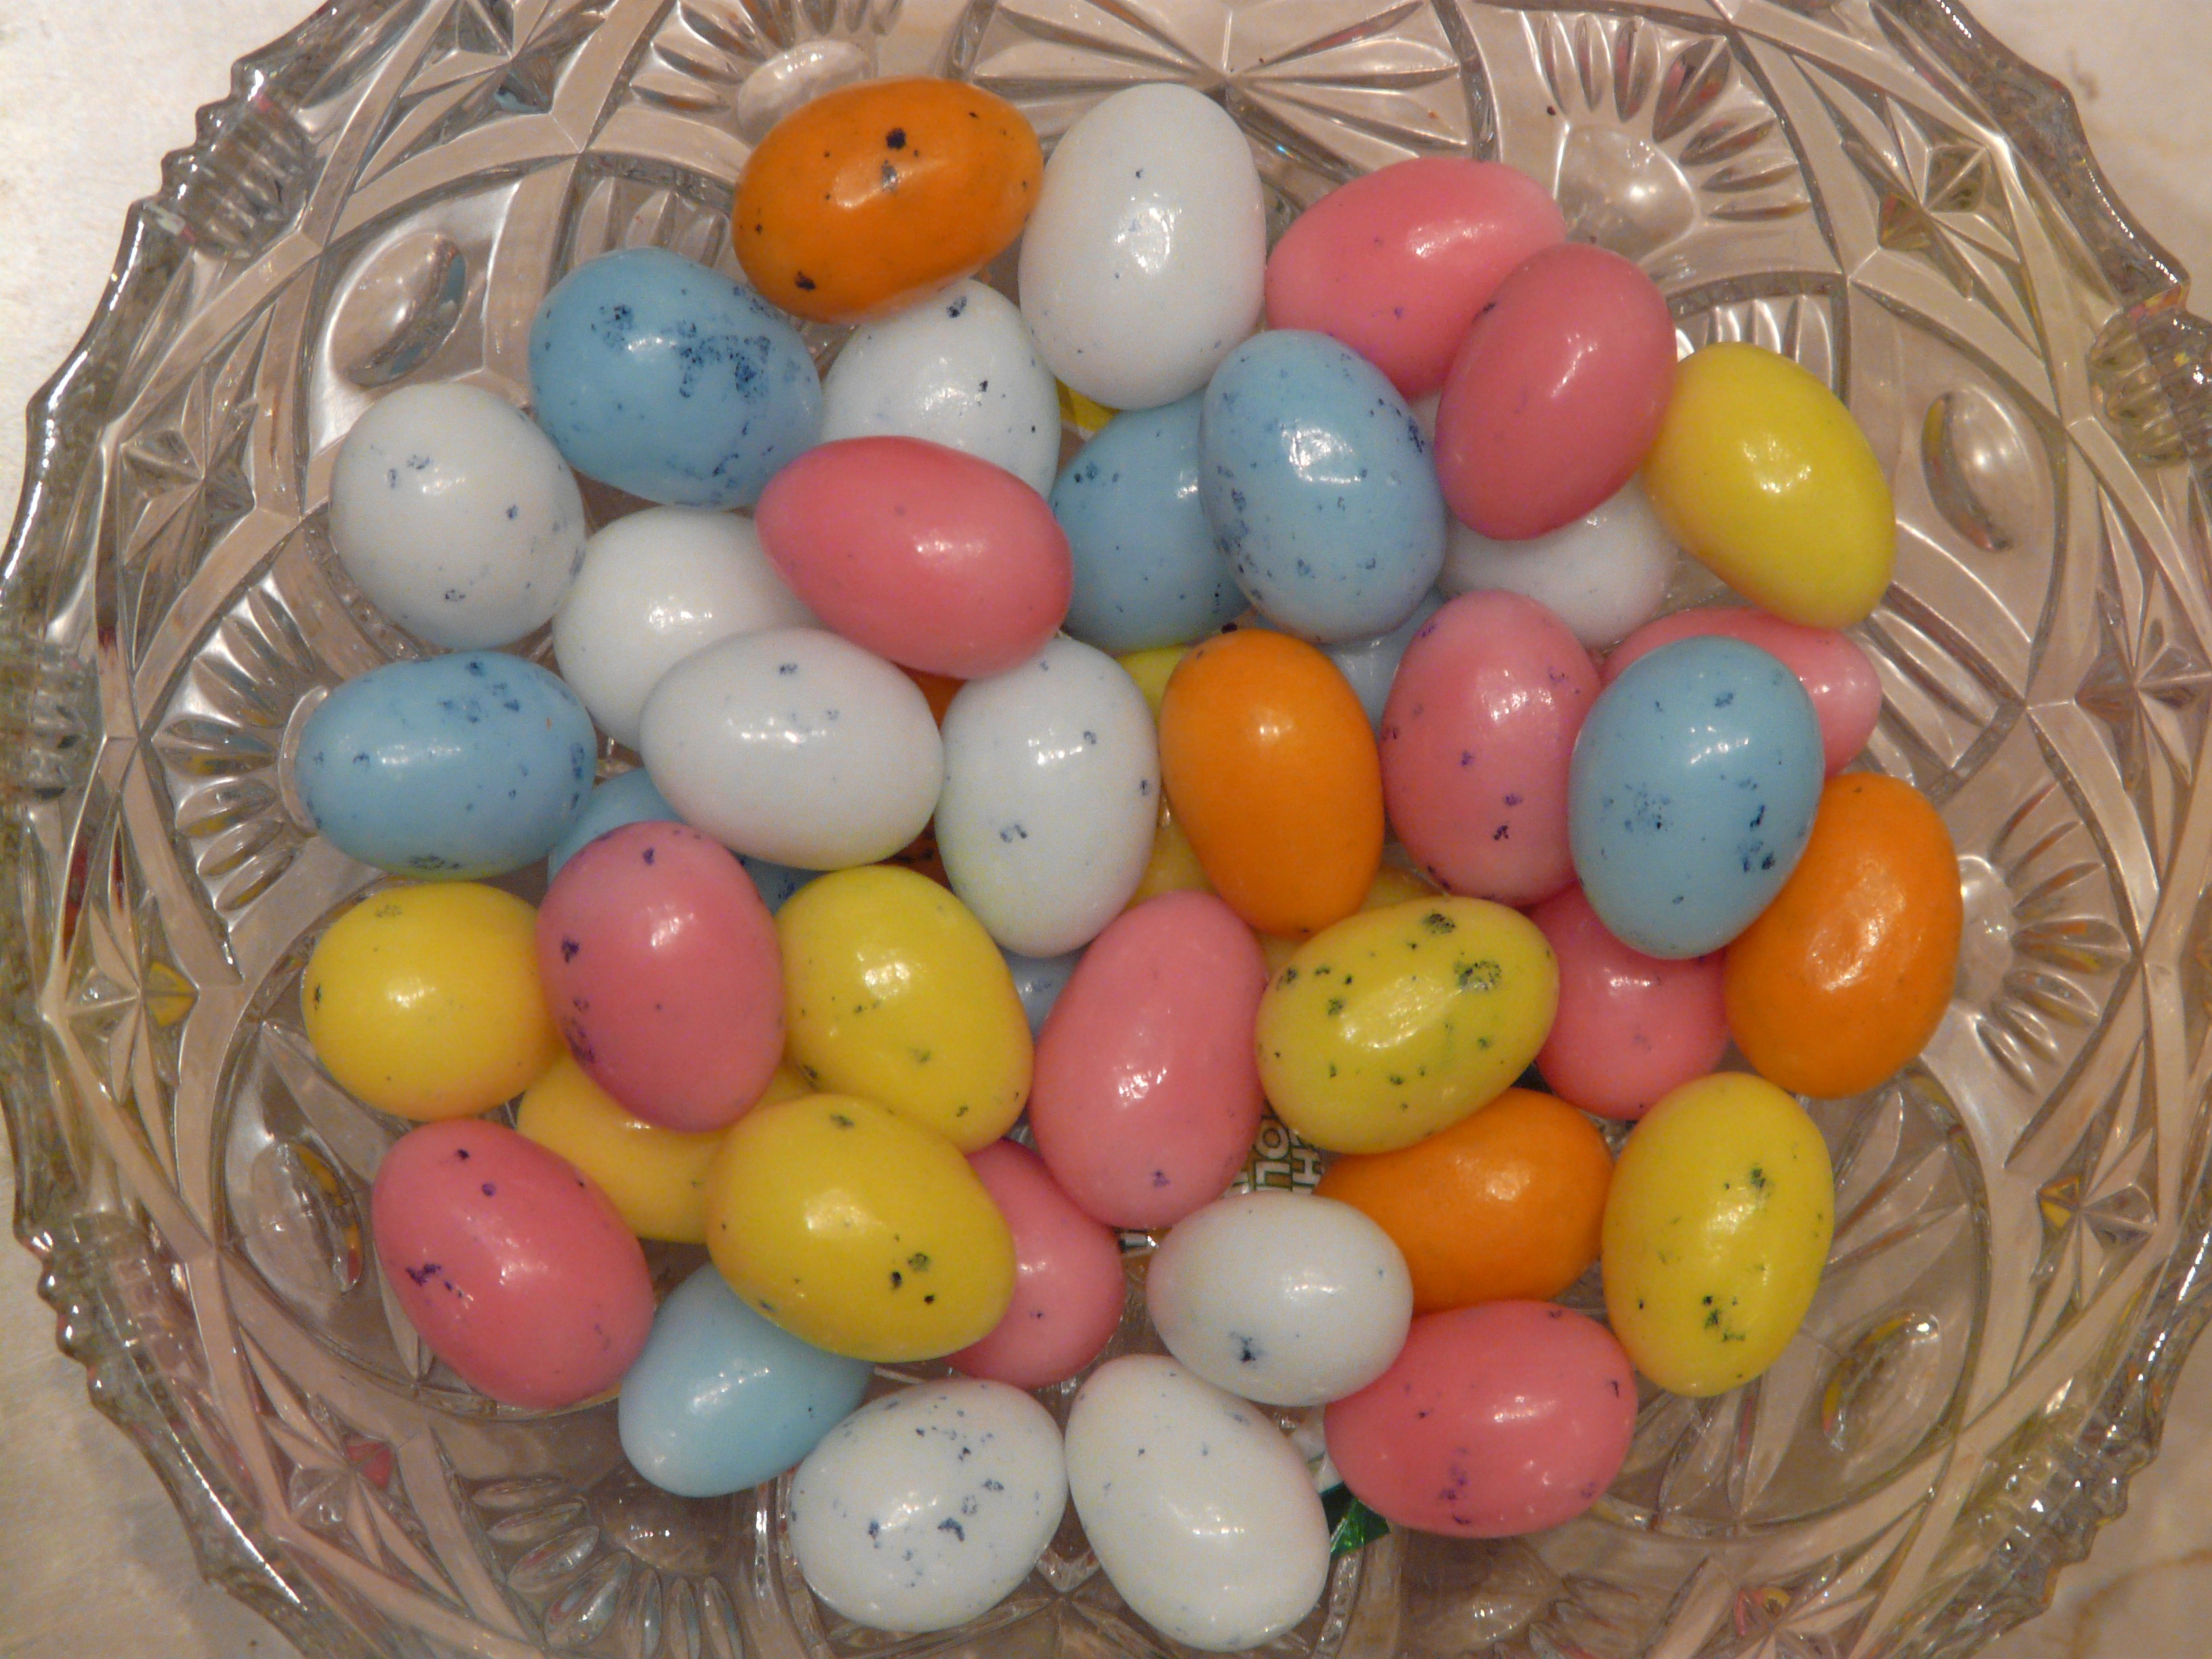
sweet, food, color, colorful, toy, delicious, egg, brand, sugar, easter, sweetness, easter bunny, easter eggs, easter egg, sugar eggs, sugar pellets